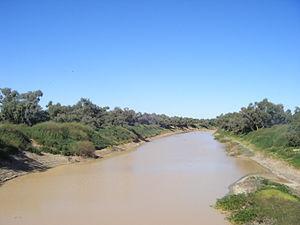
La Diamantina est une rivière coulant en Australie.